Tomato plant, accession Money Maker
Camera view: tilt-top (135 deg); turntable rotation: 150 degrees
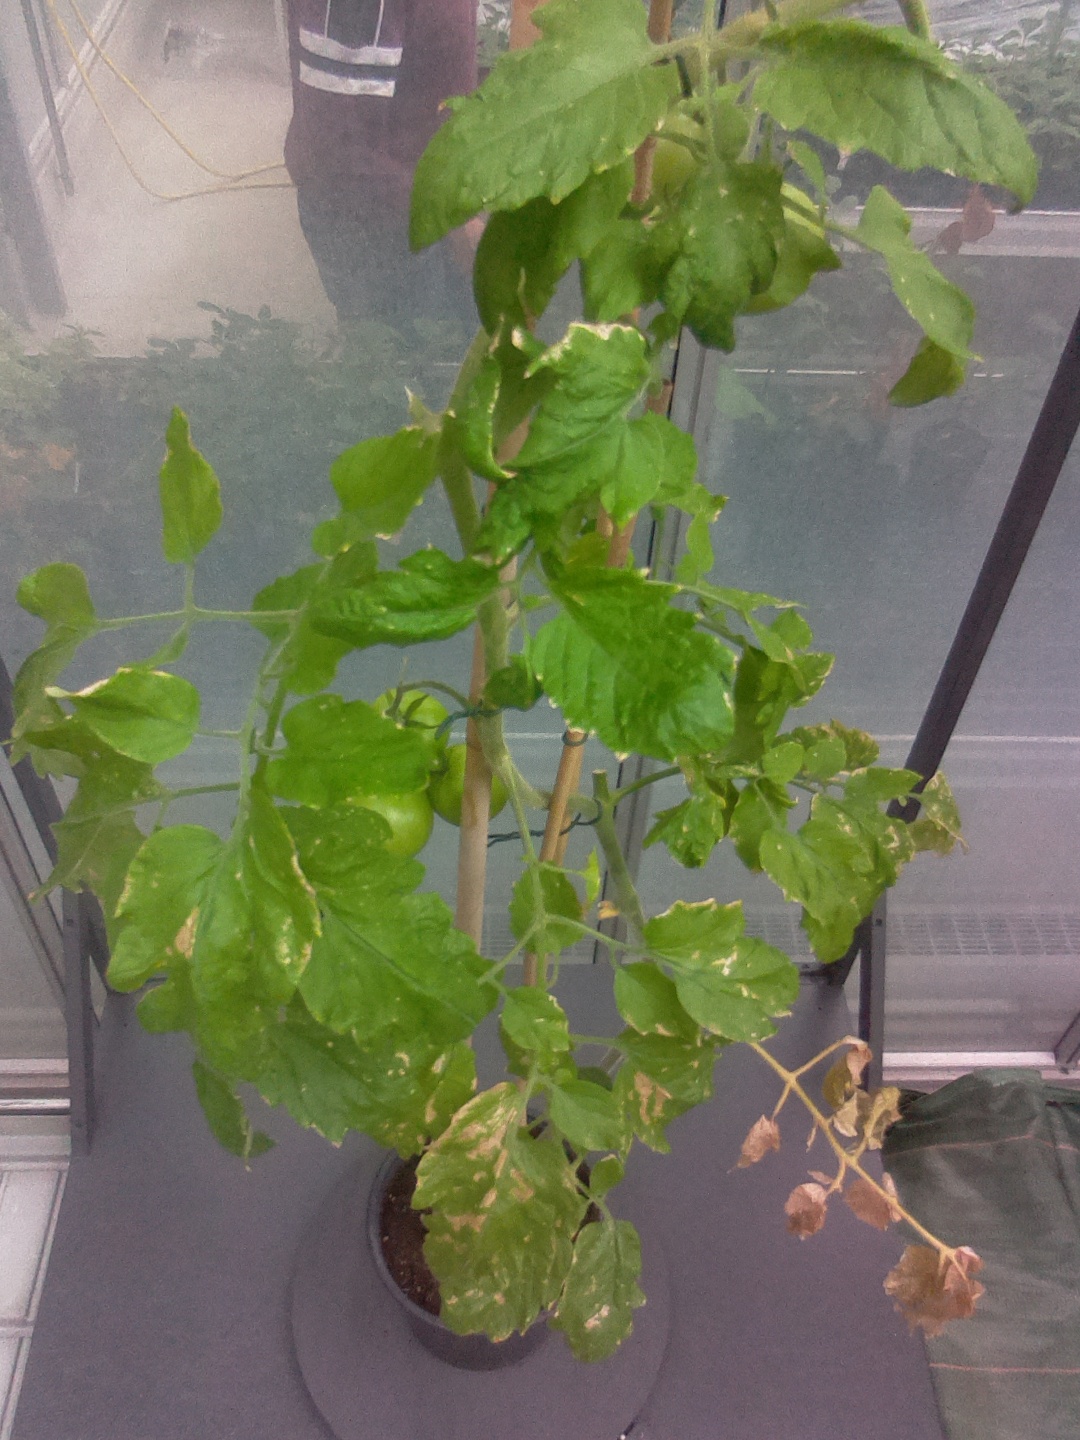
BBCH growth stage 79: 90% -100% of final fruit size